Series of 1902 (United States postage stamps)

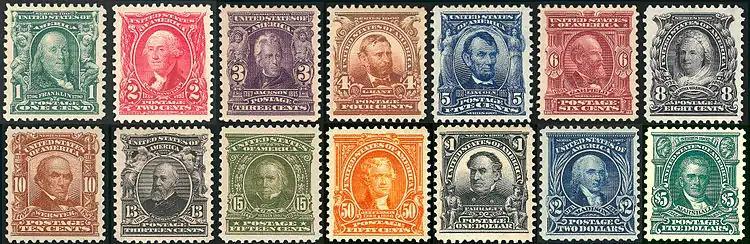

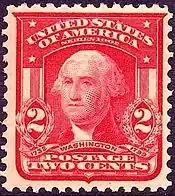

Despite its name, the Second Bureau Issue was, in fact, the first definitive series designed exclusively by the Bureau of Engraving and Printing. For its first issue (1894), the Bureau had not had sufficient time to produce new images, and so, chose to retain the existing stamp designs produced by the American Banknote Company for the 1890 series, modifying these only slightly by adding triangles in the upper corners of the stamps. Only four years later did the Bureau's postage stamp unit have the opportunity to prove that it was capable of something more than this utilitarian effort, when the Post Office elected to issue a commemorative set in honor of the Trans-Mississippi Exposition. The resulting Trans-Mississippi Issue remains one of the most admired of all U. S. Stamp sets, designed in an elaborate and flamboyant visual style surely intended to demonstrate that the Bureau could attain an unimpeachably high level of engraving creativity and craftsmanship. The Bureau aimed at similar sumptuousness in its next commemorative series, the 1901 Pan-American Exposition Issue, and this artistic approach then came to U. S. definitive stamps with the Series of 1902. The style of these three series reflects a wider phenomenon found in the turn-of-the-twentieth-century American arts: a ubiquitous embrace of the profusely ornamental Beaux-Arts style offered by the "White City" complex erected at the Columbian Exposition in Chicago in 1893.